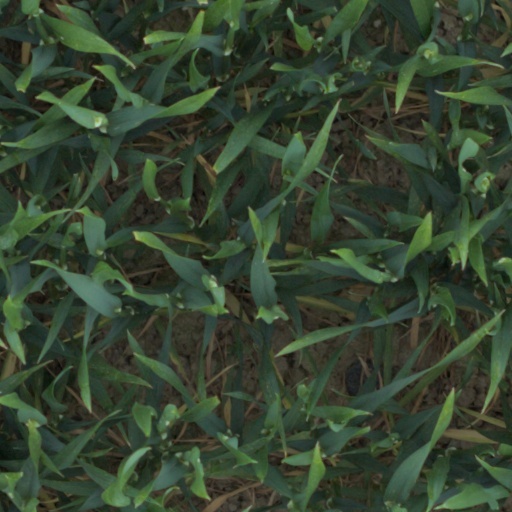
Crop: wheat